Appalachian Mountains

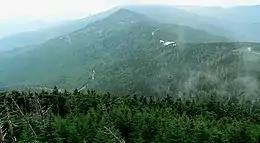
View from Mount Mitchell, North Carolina at , the highest peak east of the Mississippi River

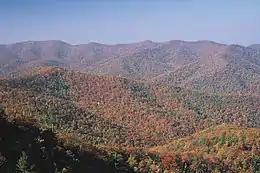
Shenandoah National Park in Virginia

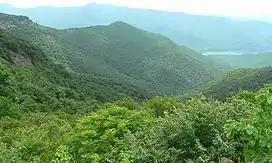
View from Craggy Gardens on the Blue Ridge Parkway in North Carolina

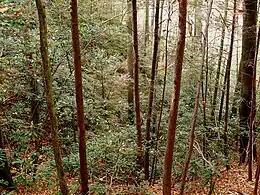
Great laurel thicket in the Pisgah National Forest in North Carolina

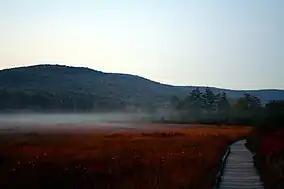
Cranberry Glades, a bog preserve in West Virginia

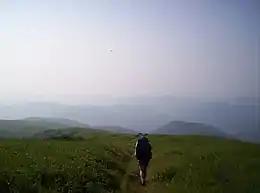
Grassy balds on the Roan Highlands straddling the North Carolina/Tennessee border

The flora of the Appalachians are diverse and vary primarily in response to geology, latitude, elevation and moisture availability. Geobotanically, they constitute a floristic province of the North American Atlantic Region. The Appalachians consist primarily of deciduous broad-leaf trees and evergreen needle-leaf conifers, but also contain the evergreen broad-leaf American holly ("Ilex opaca"), and the deciduous needle-leaf conifer, the tamarack, or eastern larch ("Larix laricina").